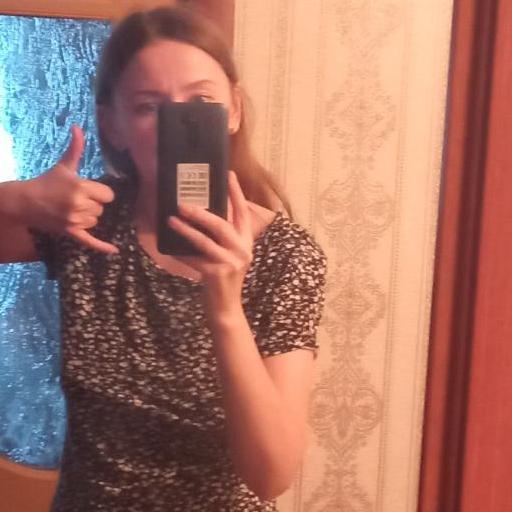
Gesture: no_gesture